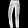
Label: Trouser